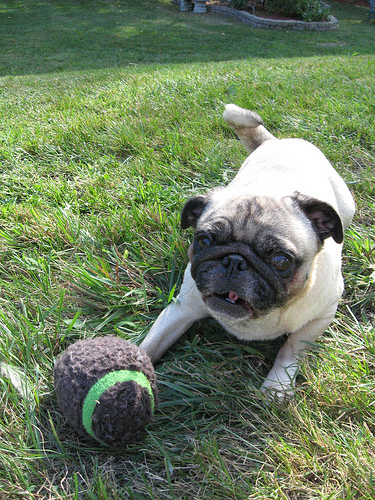
Breed: pug